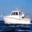
Label: ship